Loving the Alien

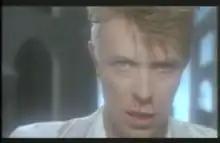
Several seconds of video showing Bowie with a nosebleed were removed from all official releases of the video after 1987

A music video was co-directed by Bowie with David Mallet. The original video included a short shot of Bowie with a nosebleed; this original version was only released on the 1987 video single "Day-In Day-Out", and all subsequent releases of the video have the nosebleed scene edited out. A single version of the song was released as a single in May 1985, nine months after the release of lead single "Blue Jean" and eight months after the release of the album.